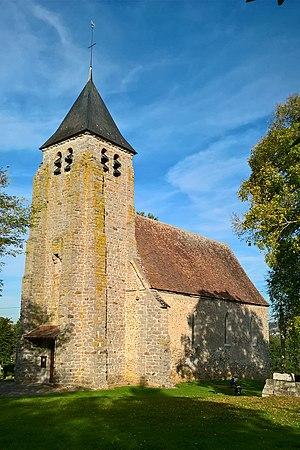
Étigny, église
Étigny est une commune française située en bordure de la rivière Yonne dans le département de l'Yonne en région Bourgogne-Franche-Comté.